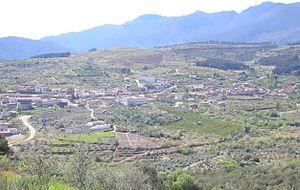
Vue générale de la Commune de Sotoserrano en Espagne